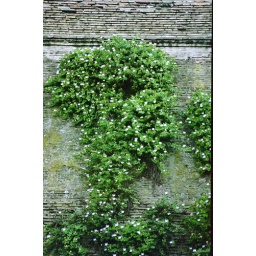
The wall of the Vatican City, covered with VERY happy capers plants, in full flower (June).